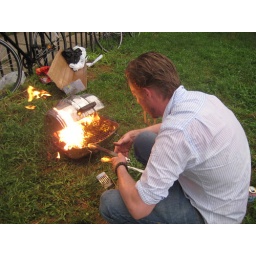
Hardcore grill dude marinated fish and meat and travels by bike with his mini-cooker